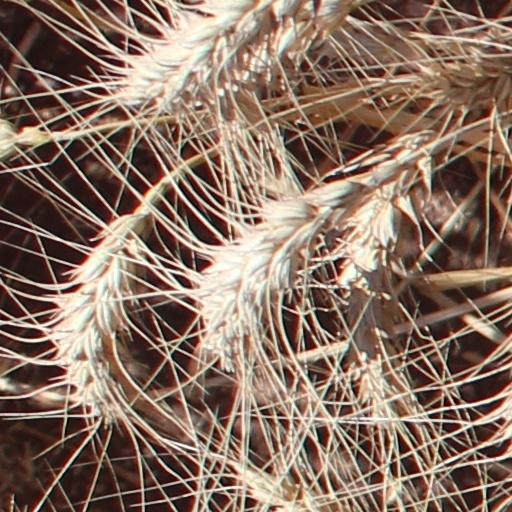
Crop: wheat